2015 World Championships in Athletics – Women's 1500 metres

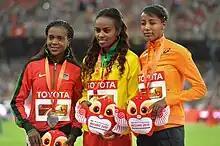

The women's 1500 metres at the 2015 World Championships in Athletics was held at the Beijing National Stadium on 22, 23 and 25 August.